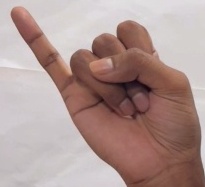
ASL sign: J